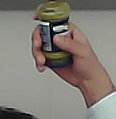
Product: barilla_pesto